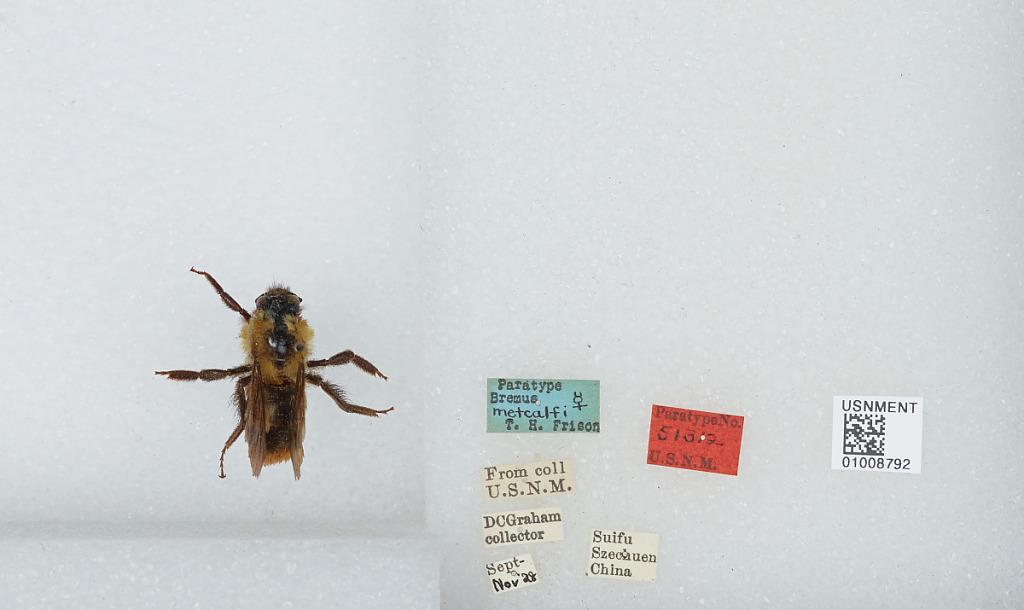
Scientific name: Bombus (Orientalibombus) braccatus Friese
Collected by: D. Graham
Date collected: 1928-9-
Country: China
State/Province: Sichuan
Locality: Suifu
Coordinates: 28.77, 104.62
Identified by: Frison, T. H.